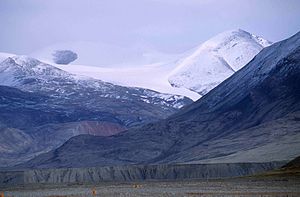
Ellesmere Island
Landskab på Ellesmere Island
Ellesmere Island i Ishavet er verdens tiende største ø og Canadas tredje største ø med sine 196.235 km². Ellesmere Island er den største ø i øgruppen Dronning Elizabeth-øerne. Den bebos af 168 mennesker. Administrativt er øen en del af territoriet Nunavut.